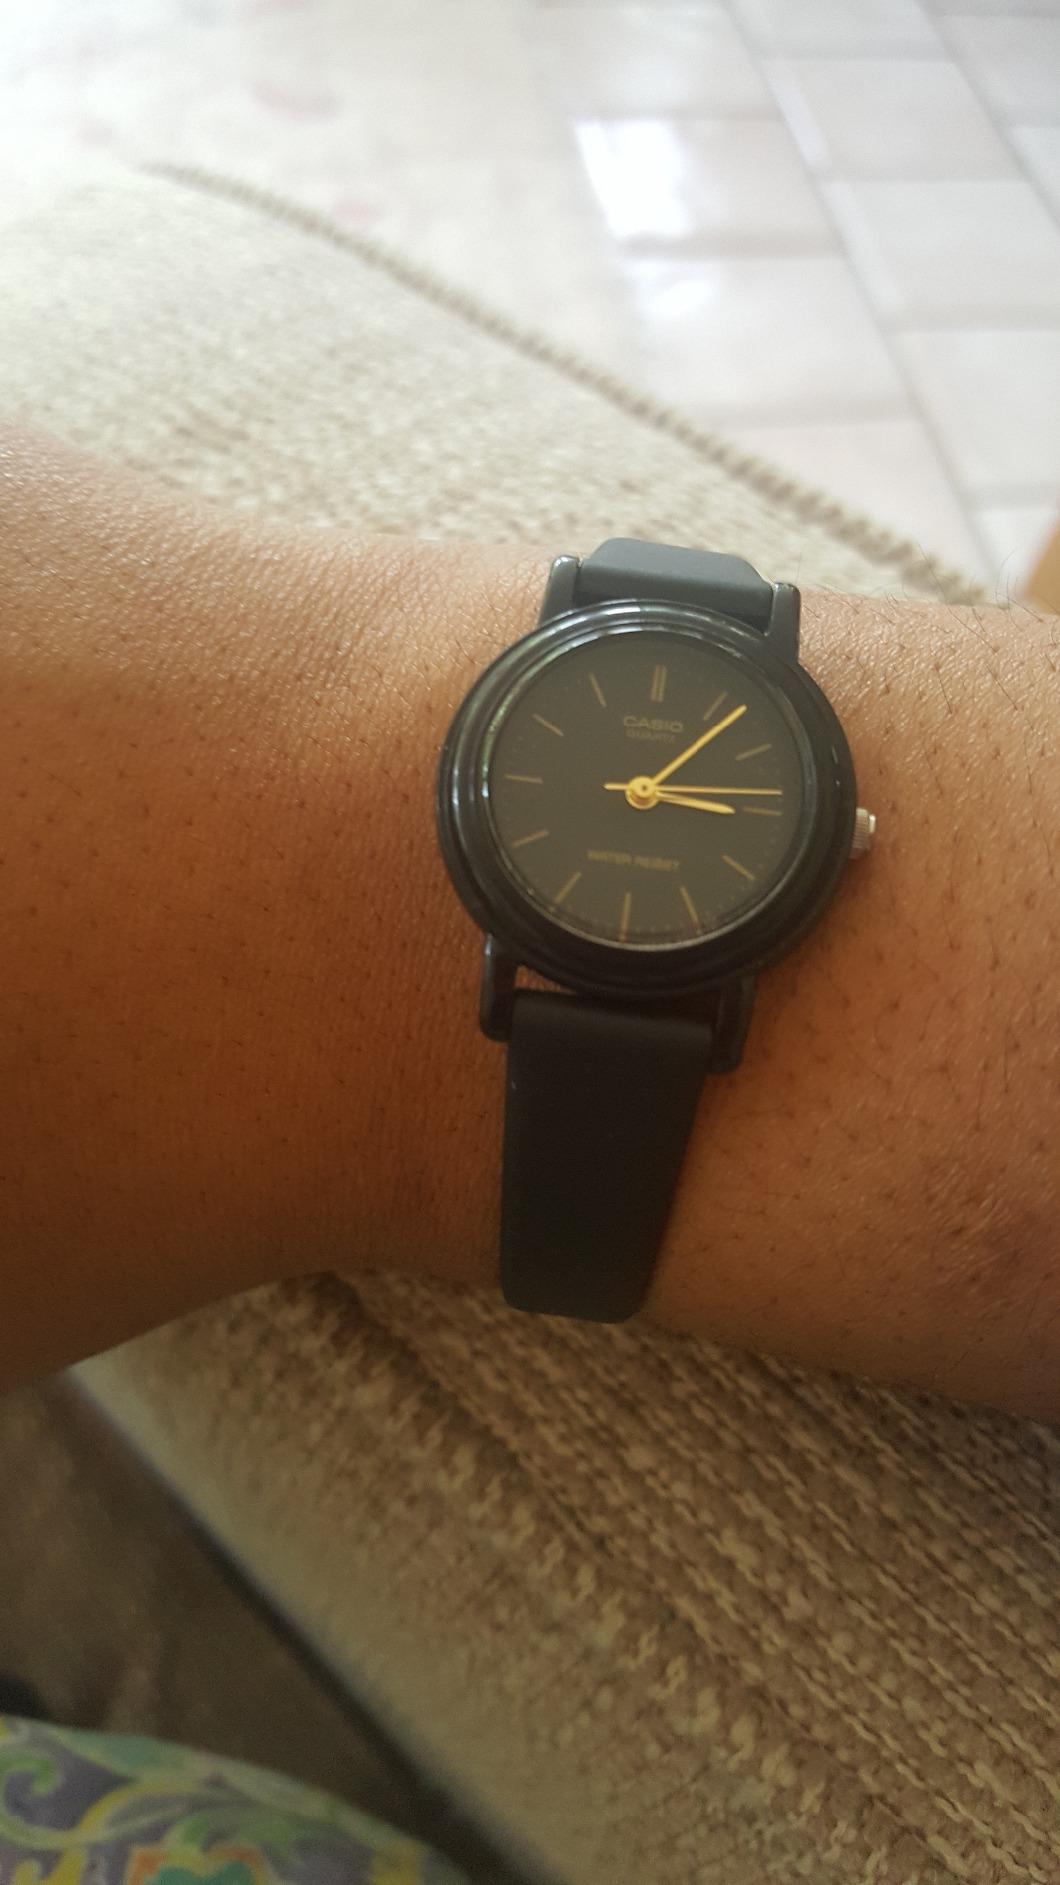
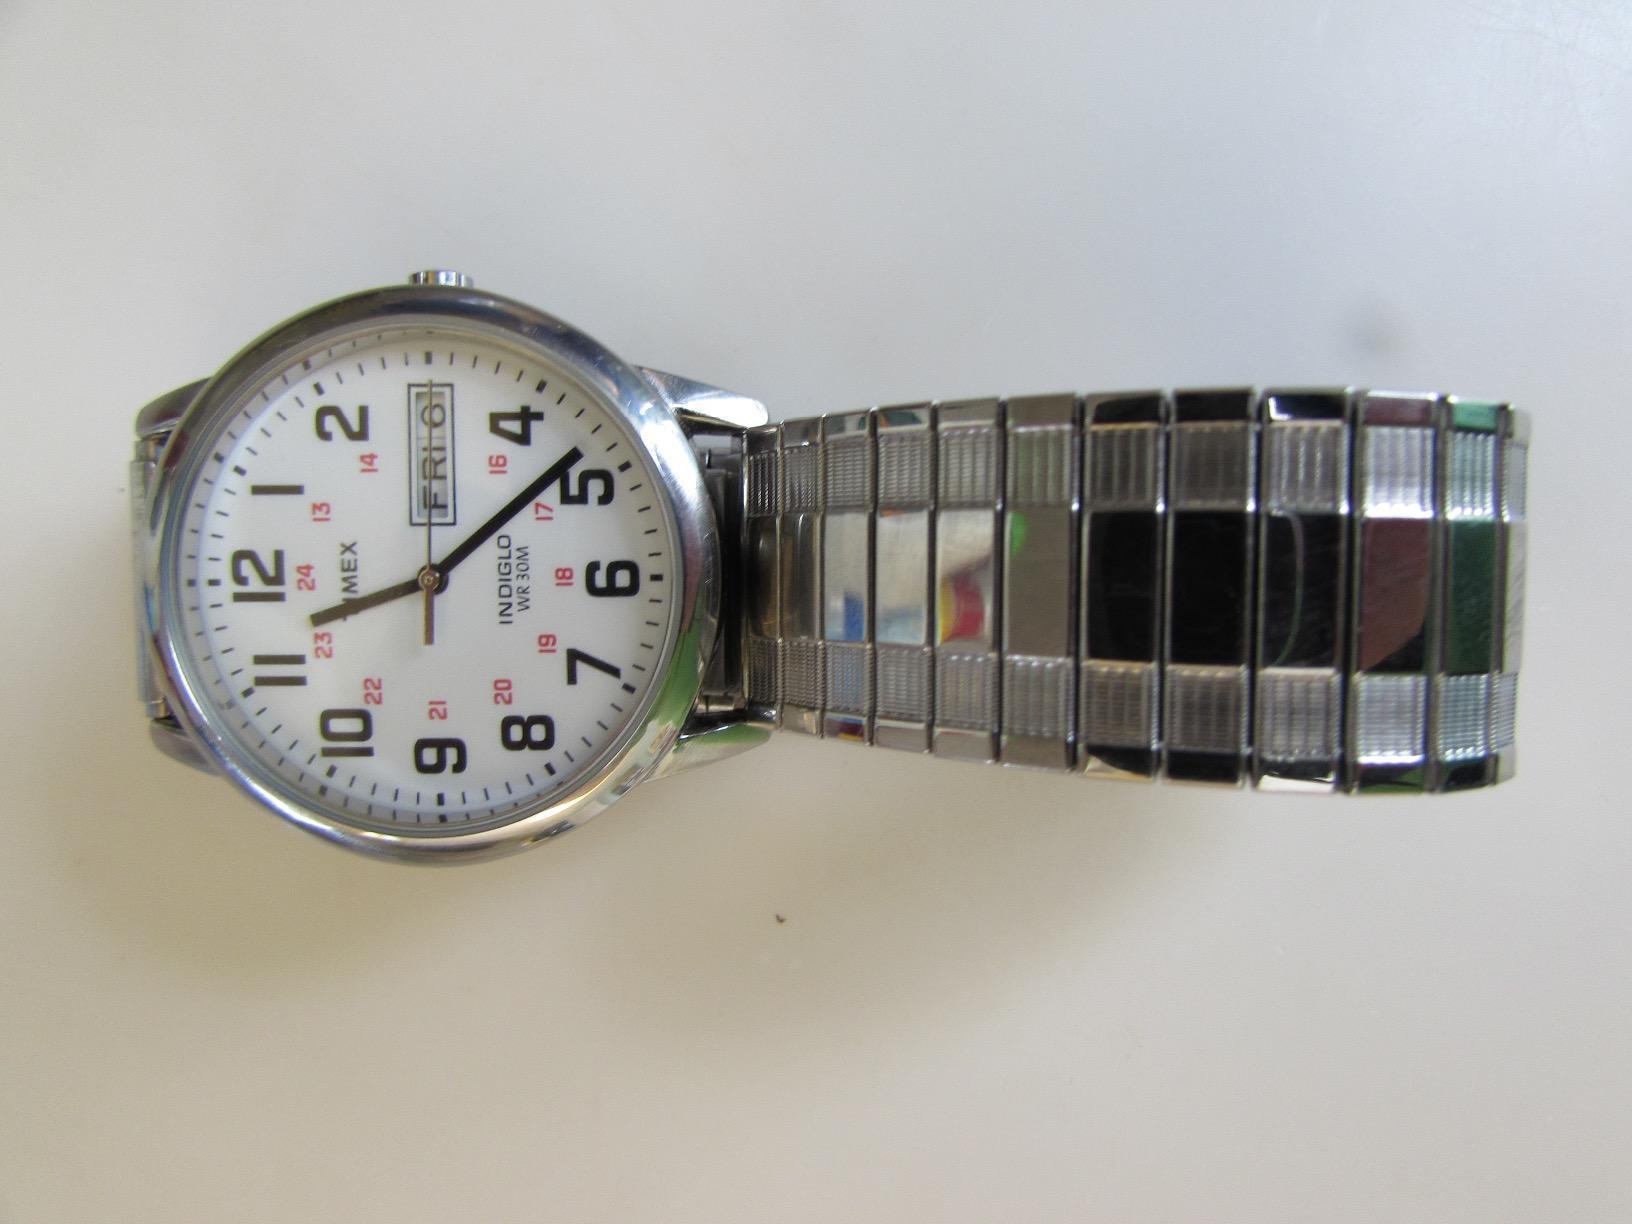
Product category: accessories_watch
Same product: no